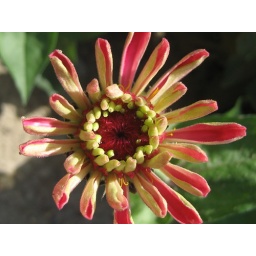
Zinnia growing in the flower garden at the roadside farm market